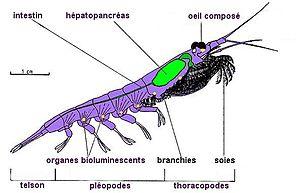
Le Krill antarctique est une espèce de krill vivant dans les eaux de l'océan Austral. Les Krills antarctiques sont des invertébrés qui, comme les crevettes, vivent en grands groupes, appelés « essaims », atteignant parfois des densités de 10 000 à 30 000 individus par mètre cube.